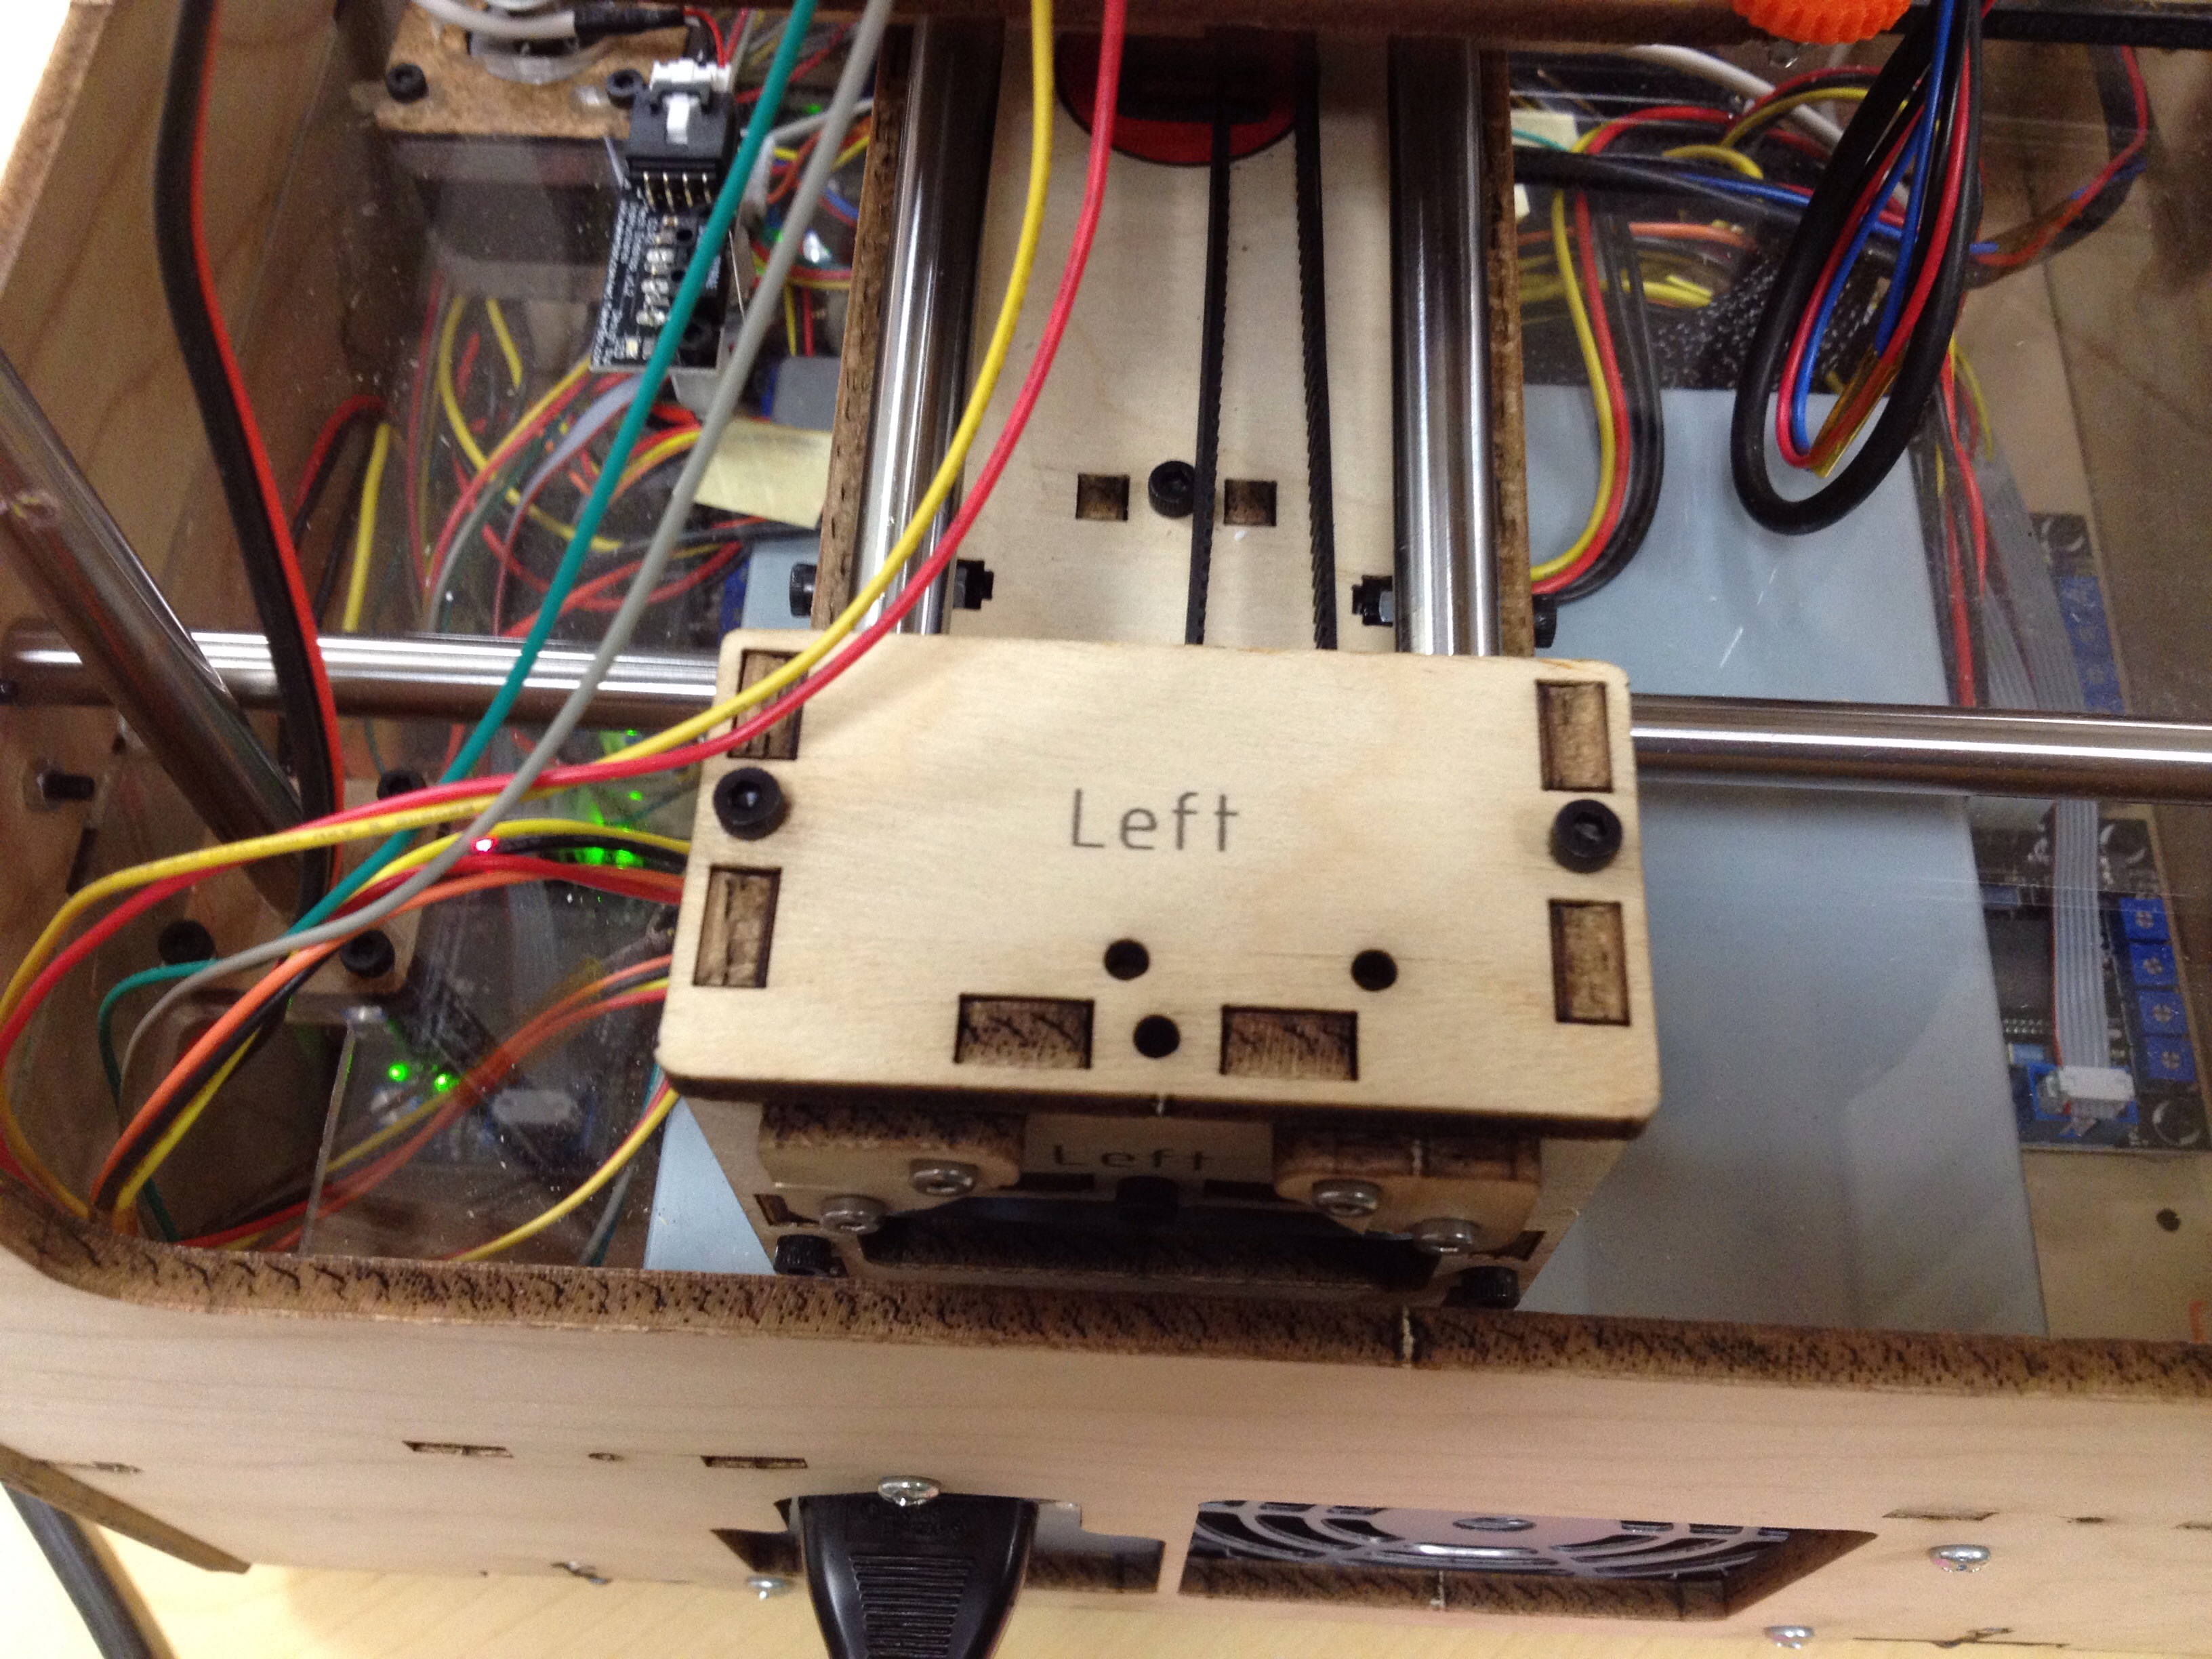
technology, machine, electronics, electrical wiring, personal computer hardware